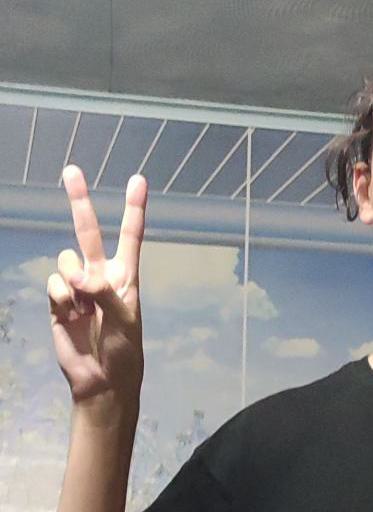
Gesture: peace